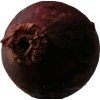
Label: red_onion